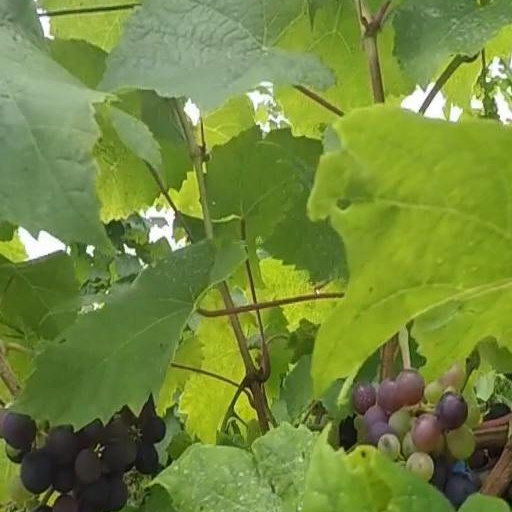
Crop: grape